Augsburg Fortress Publishers

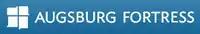
Previous logo

The LCA came into existence in 1962 with the merger of several smaller Lutheran denominations. The largest forerunner of the Fortress Press was the Muhlenberg Press of the United Lutheran Church in America, the largest partner in the LCA merger. The oldest ancestor was the Henkel Press, started by the son of Paul Henkel, a famous late 18th and early 19th century Lutheran pastor, missionary, and evangelist in the Appalachian Mountains region.